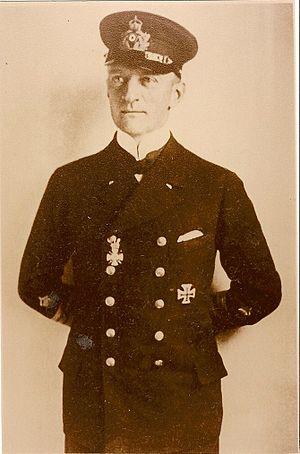
Christoph Moritz von Egidy est un capitaine de vaisseau allemand, né le 27 juillet 1870 à Pirna et mort le 5 janvier 1937 à Langsfeld. Durant la Première Guerre mondiale, il est le commandant du croiseur de bataille Seydlitz. Dans l'entre-deux-guerres, il quitte la Marine, retourne dans sa ferme puis, après 1933, adhère au parti nazi et devient brièvement membre de la SS, travaillant au quartier général du SD, le service de renseignement du parti.